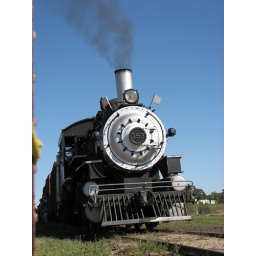
Steam Engine that pulls cattle cars for people to ride around the grounds